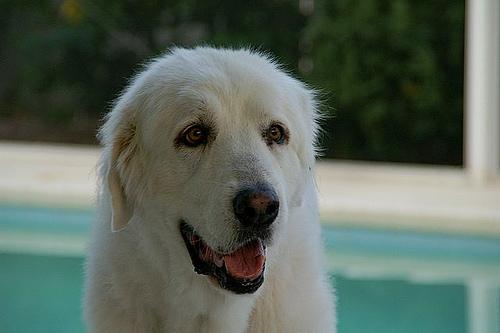
Breed: great pyrenees